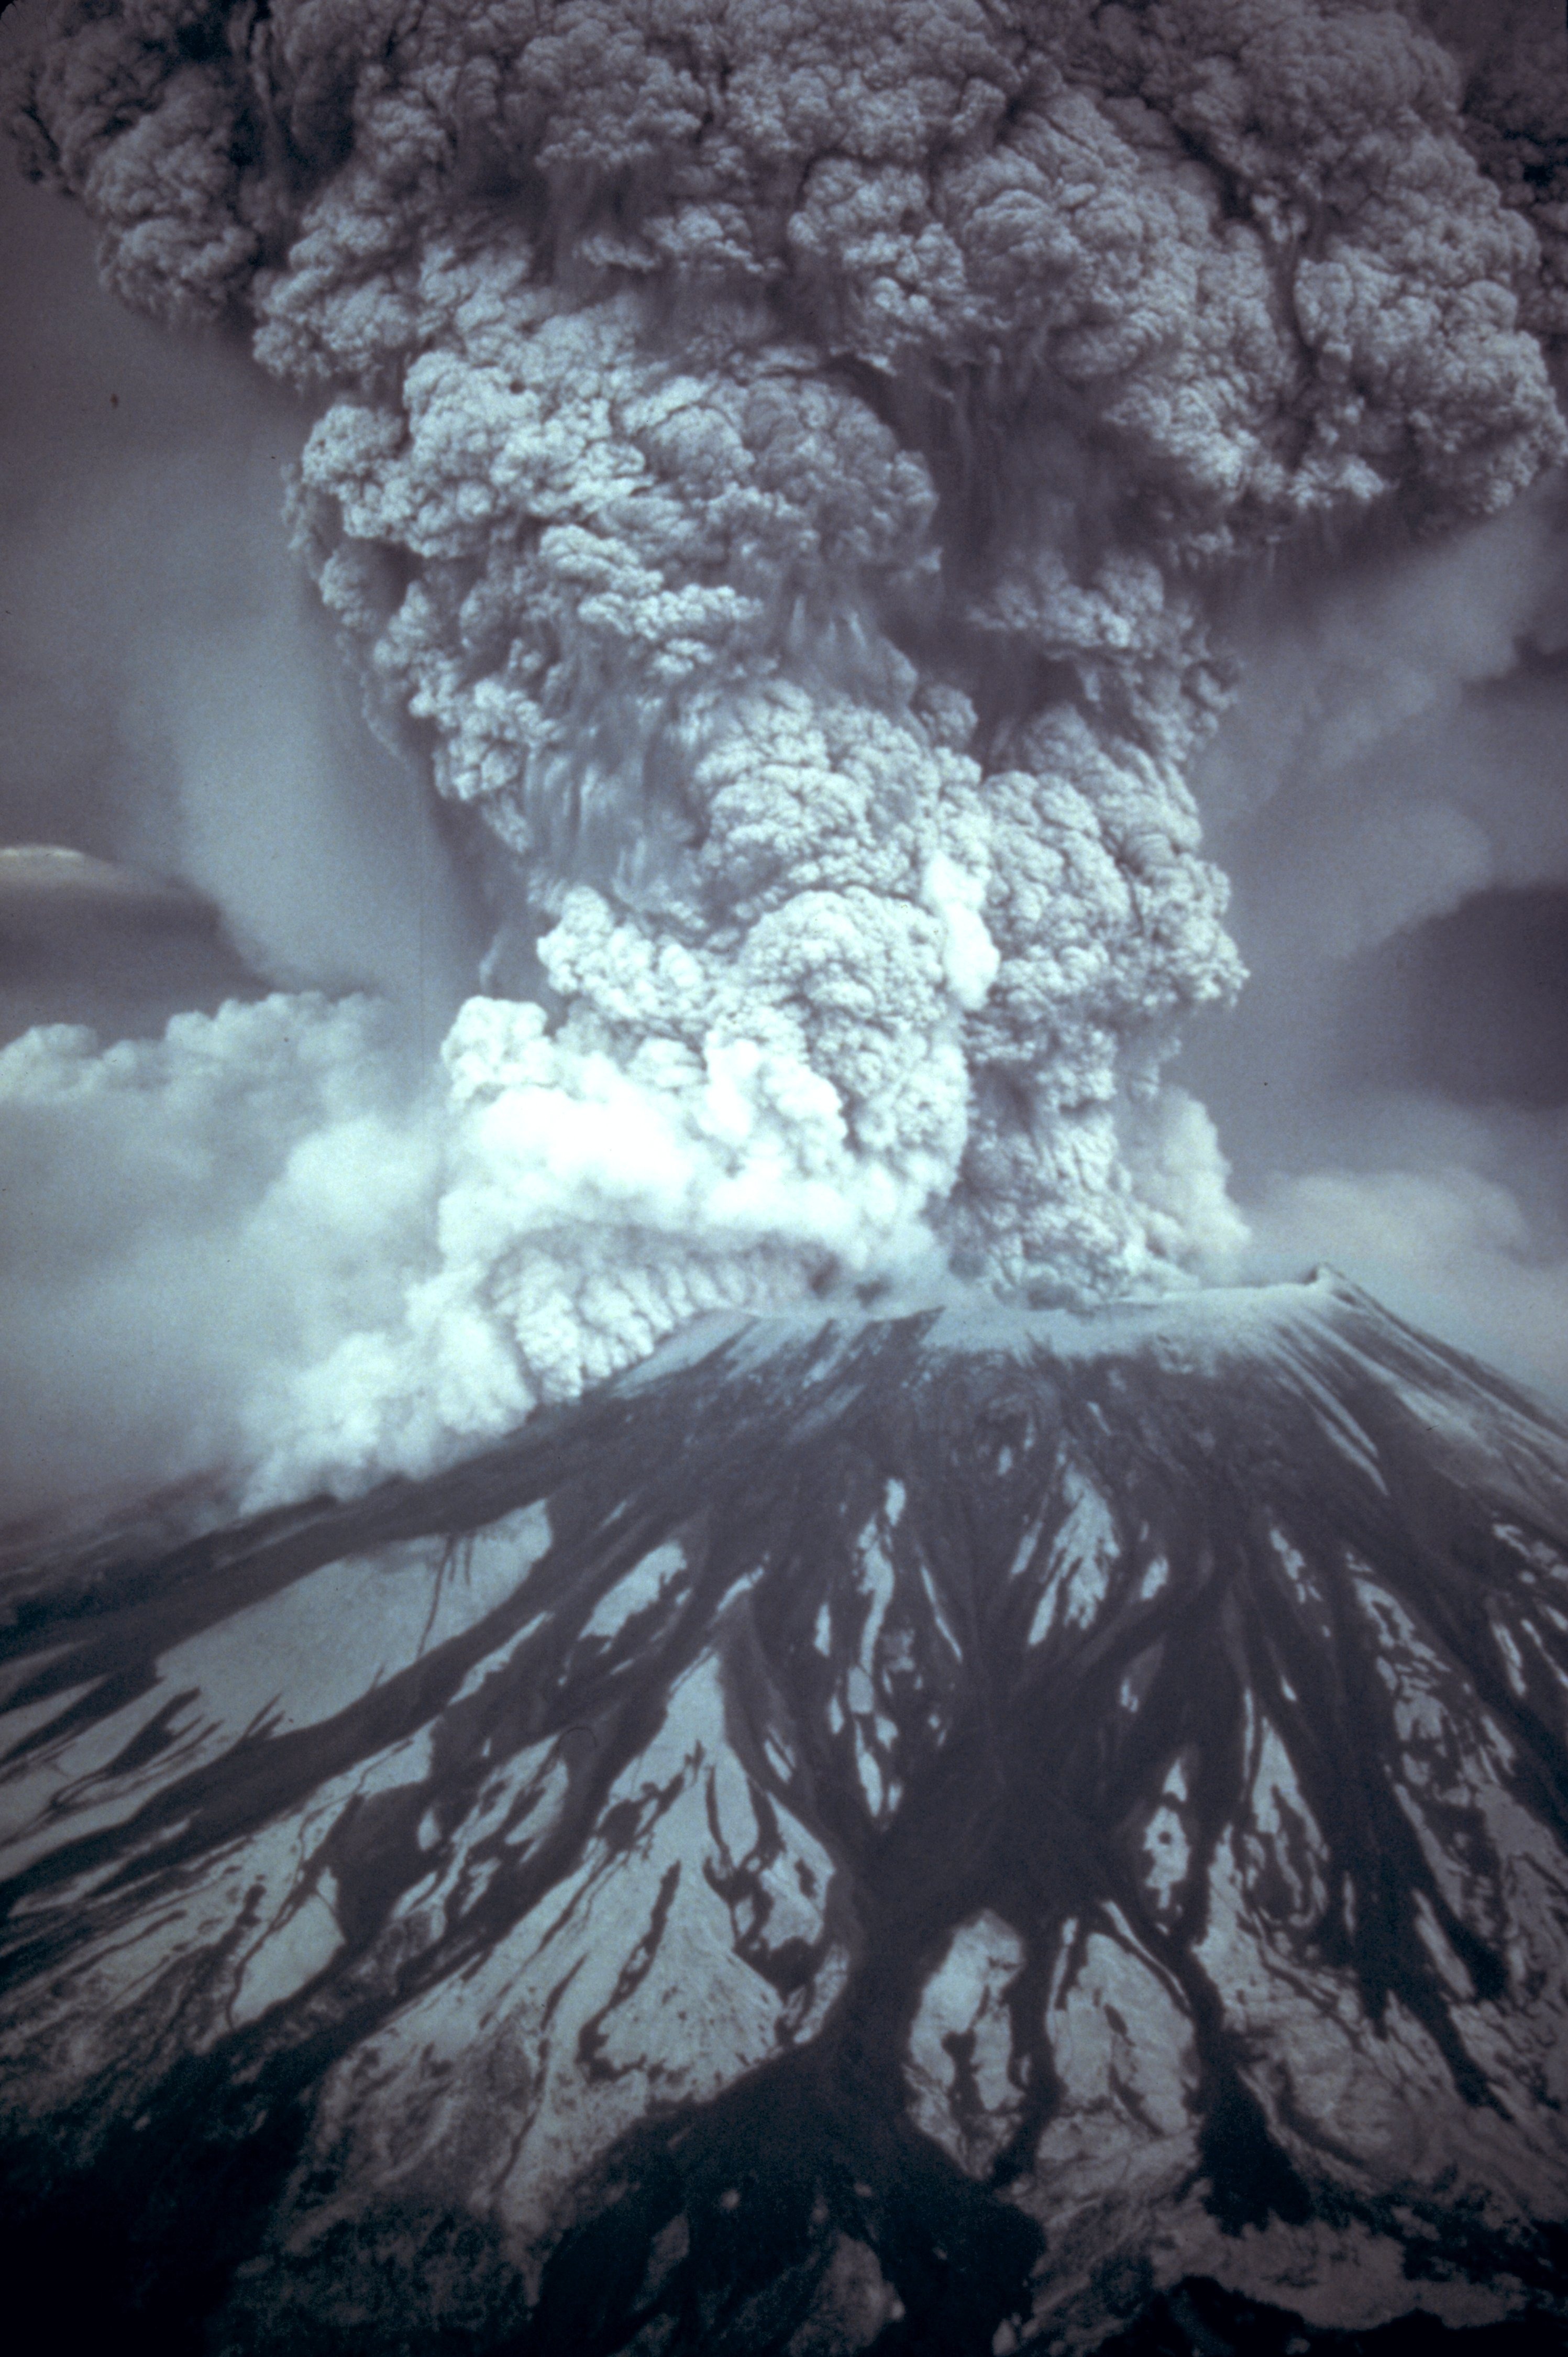
mountain, snow, black and white, smoke, formation, usa, volcano, ash, explosion, washington, natural disaster, united states, disaster, lava, destruction, eruption, outbreak, force of nature, landform, mount st helens, destructive, monochrome photography, geographical feature, atmospheric phenomenon, geological phenomenon, volcanic landform, dust cloud, ash cloud, st helens, volcanic eruption, johnston ridge, active stratovulkan, skamania county